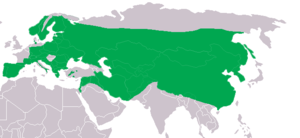
Le Hibou grand-duc appelé aussi Grand-duc d'Europe est une espèce de rapaces nocturnes que l'on rencontre notamment en Europe. Il ne doit pas être confondu avec le Grand-duc d'Amérique. On l'appelle Eagle Owl en anglais.